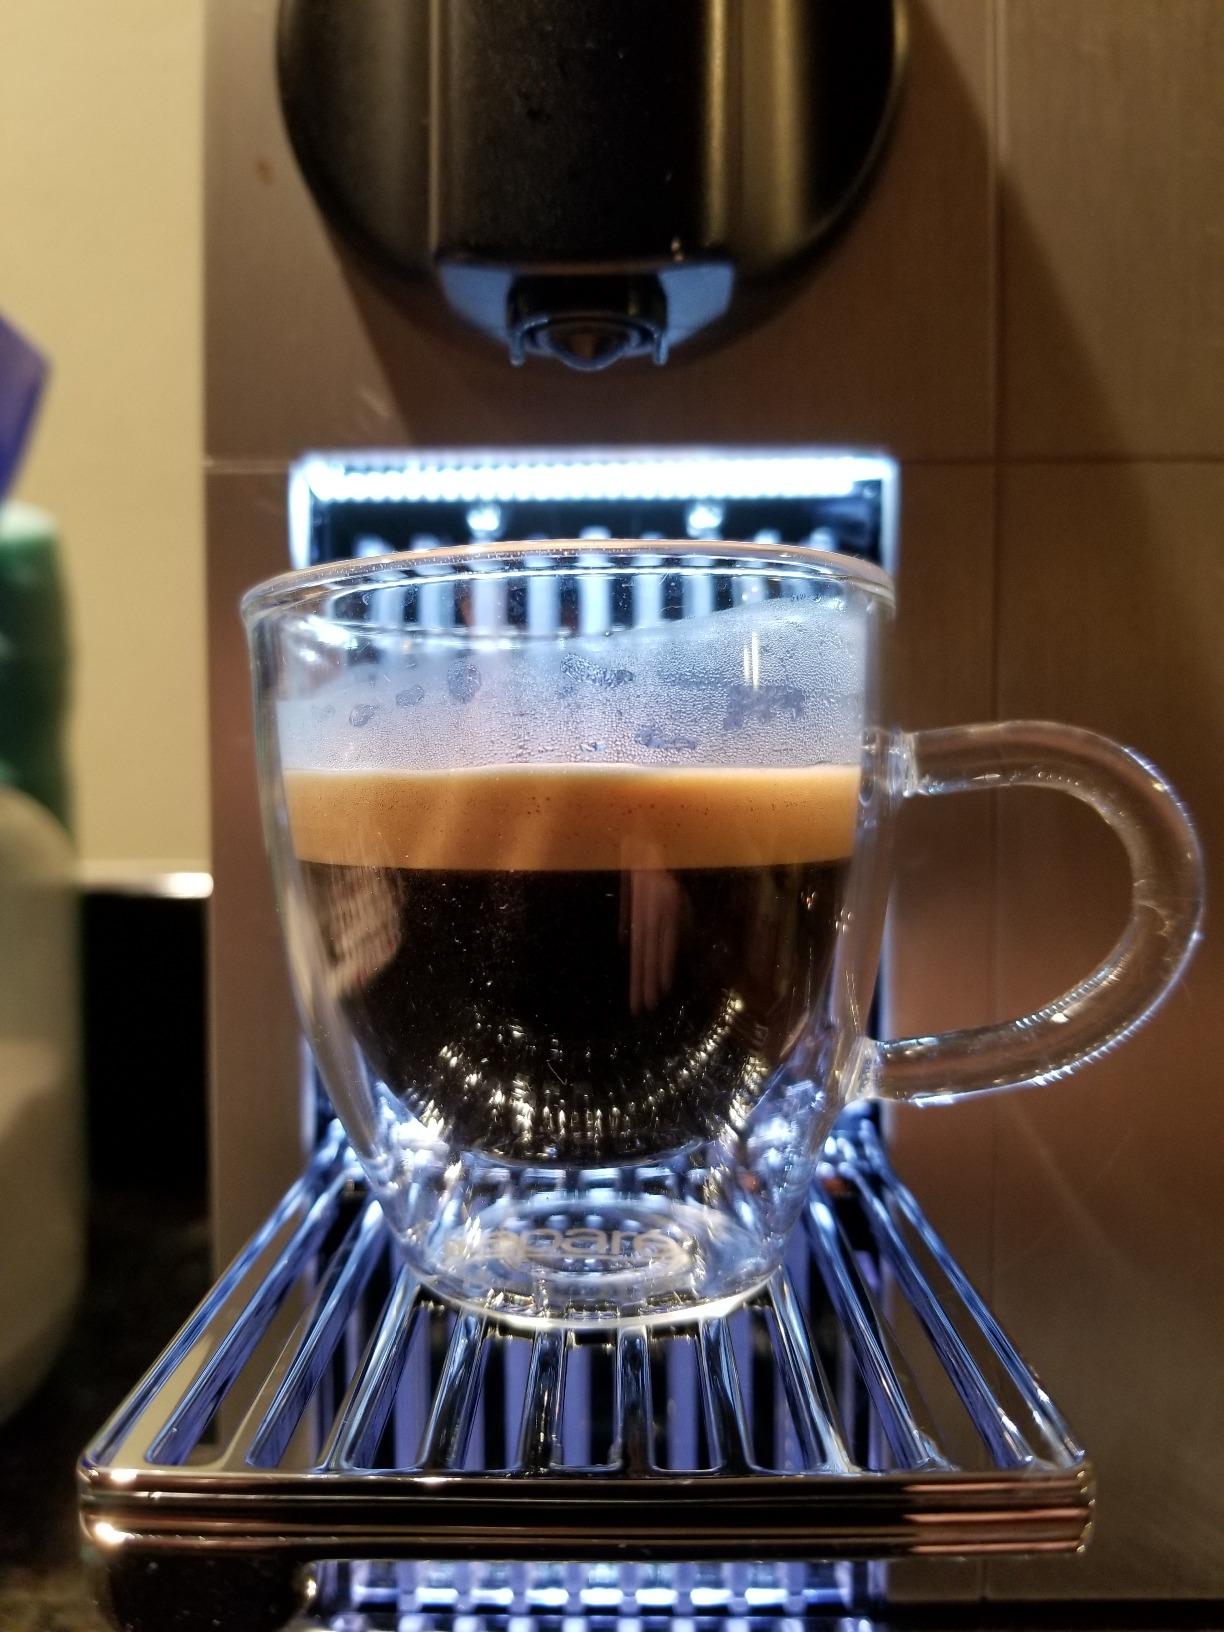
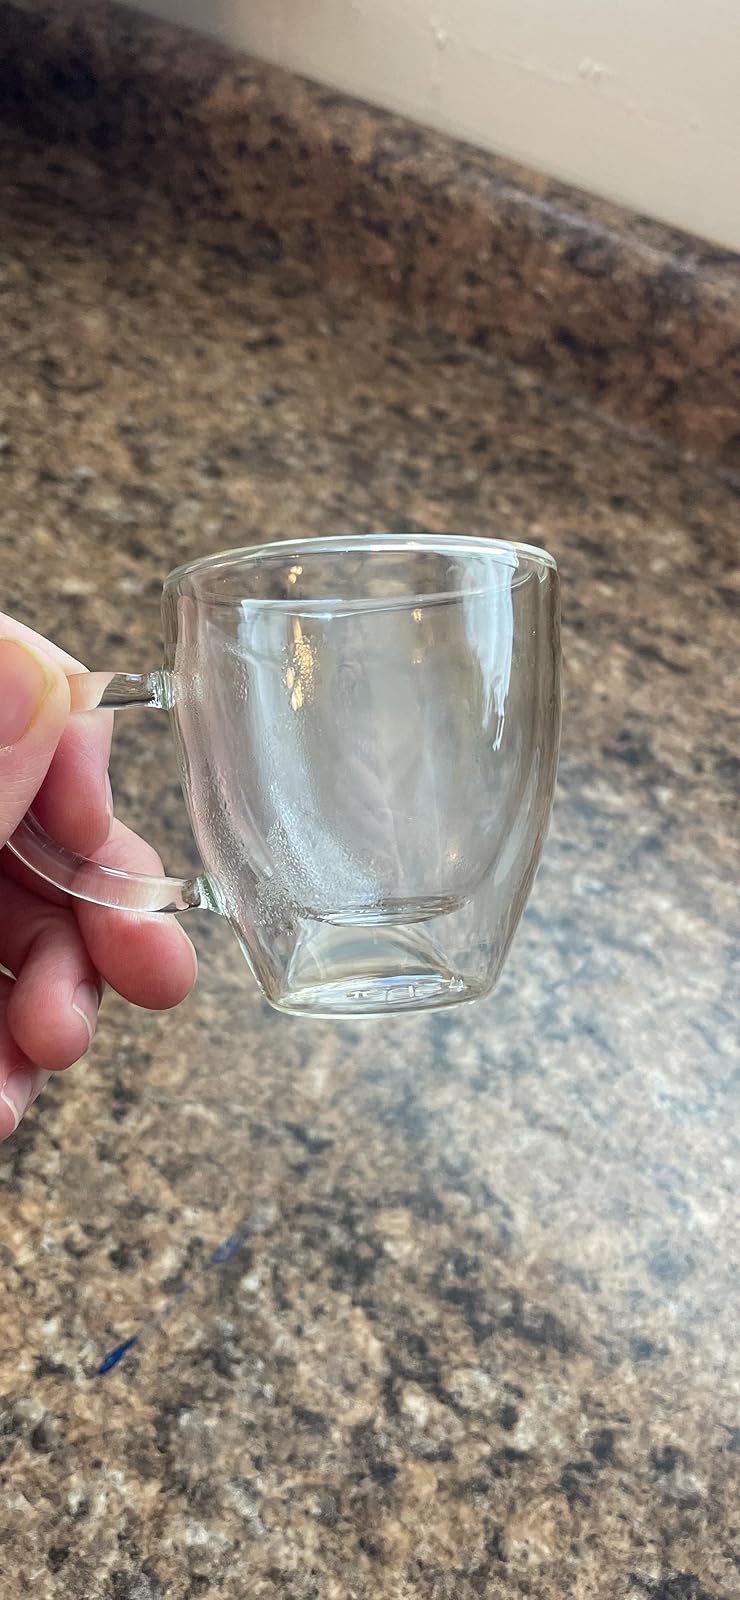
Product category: items_mug
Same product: yes